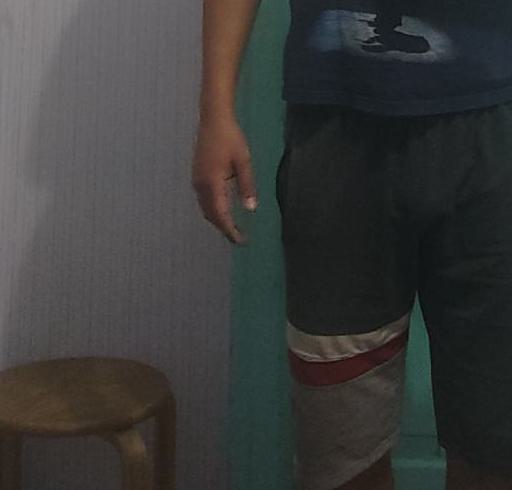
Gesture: no_gesture